Jeff Daniels

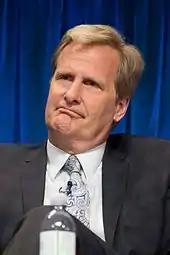
Daniels promoting "The Newsroom" at the 2013 PaleyFest

In 2009, after a 16-year-long absence, Daniels returned to Broadway in Yasmina Reza's original play "God of Carnage" alongside Hope Davis, James Gandolfini, and Marcia Gay Harden. The play centers around two sets of parents who agree to meet because of a fight among their respective sons. Their meeting starts out civilized, however, as the evening goes on, the parents become increasingly childish, resulting in the evening's devolving into chaos. The play debuted at The Bernard B. Jacobs Theatre in previews on February 28, 2009, and officially on March 22, 2009. Originally planned for a limited engagement to close July 19, 2009, the run was extended through February 28, 2010, before converting to an open-ended run. Daniels received his first Tony Award nomination, for Tony Award for Best Actor in a Play for his performance. The show won the Tony Award for Best Play. That same year Daniels acted in four films indie hit "Away We Go", "State of Play" (2008) In 2010, Daniels continued his theater work and had a starring role in the little-seen indie "Howl," alongside James Franco as Allen Ginsberg. Daniels was featured on the cover of the April–May 2011 issue of "Guitar Aficionado" magazine as well as the July–August 2011 issue of "Making Music", where he discussed his experiences with music. In 2012 Daniels became the new announcing voice for Apple with the iPhone 5 ads.